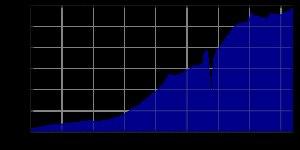
Karlsruhe, en français Carlsruhe, est une ville d'Allemagne, située dans le Land de Bade-Wurtemberg. Elle est le siège du Tribunal constitutionnel fédéral et de la Cour fédérale de justice. Au 31 décembre 2015, la ville comptait 307 755 habitants, ce qui en fait la deuxième ville du Bade-Wurtemberg après Stuttgart et avant Mannheim.